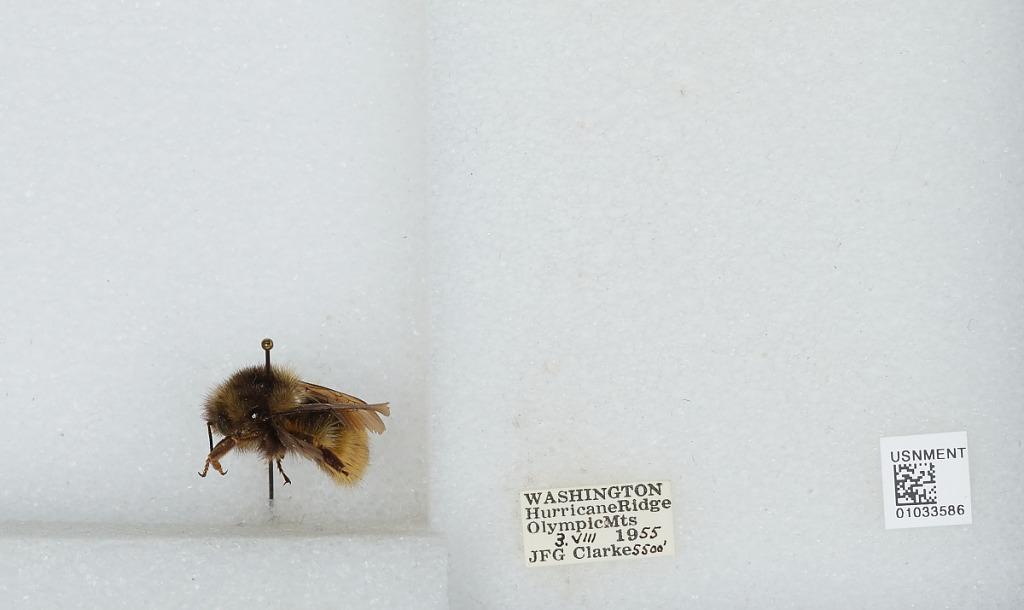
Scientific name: Bombus (Pyrobombus) sylvicola Kirby
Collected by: J. Clarke
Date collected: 1955-8-3
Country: United States
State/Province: Washington
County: Jefferson
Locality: Olympic Mountains, Hurricane Ridge
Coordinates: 47.9692, -123.498